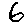
Label: 6